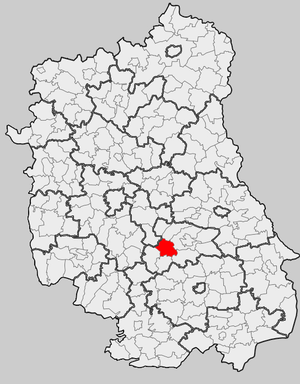
Gorzków est une gmina rurale de la powiat de Krasnystaw, dans la Voïvodie de Lublin, dans l'est de la Pologne.